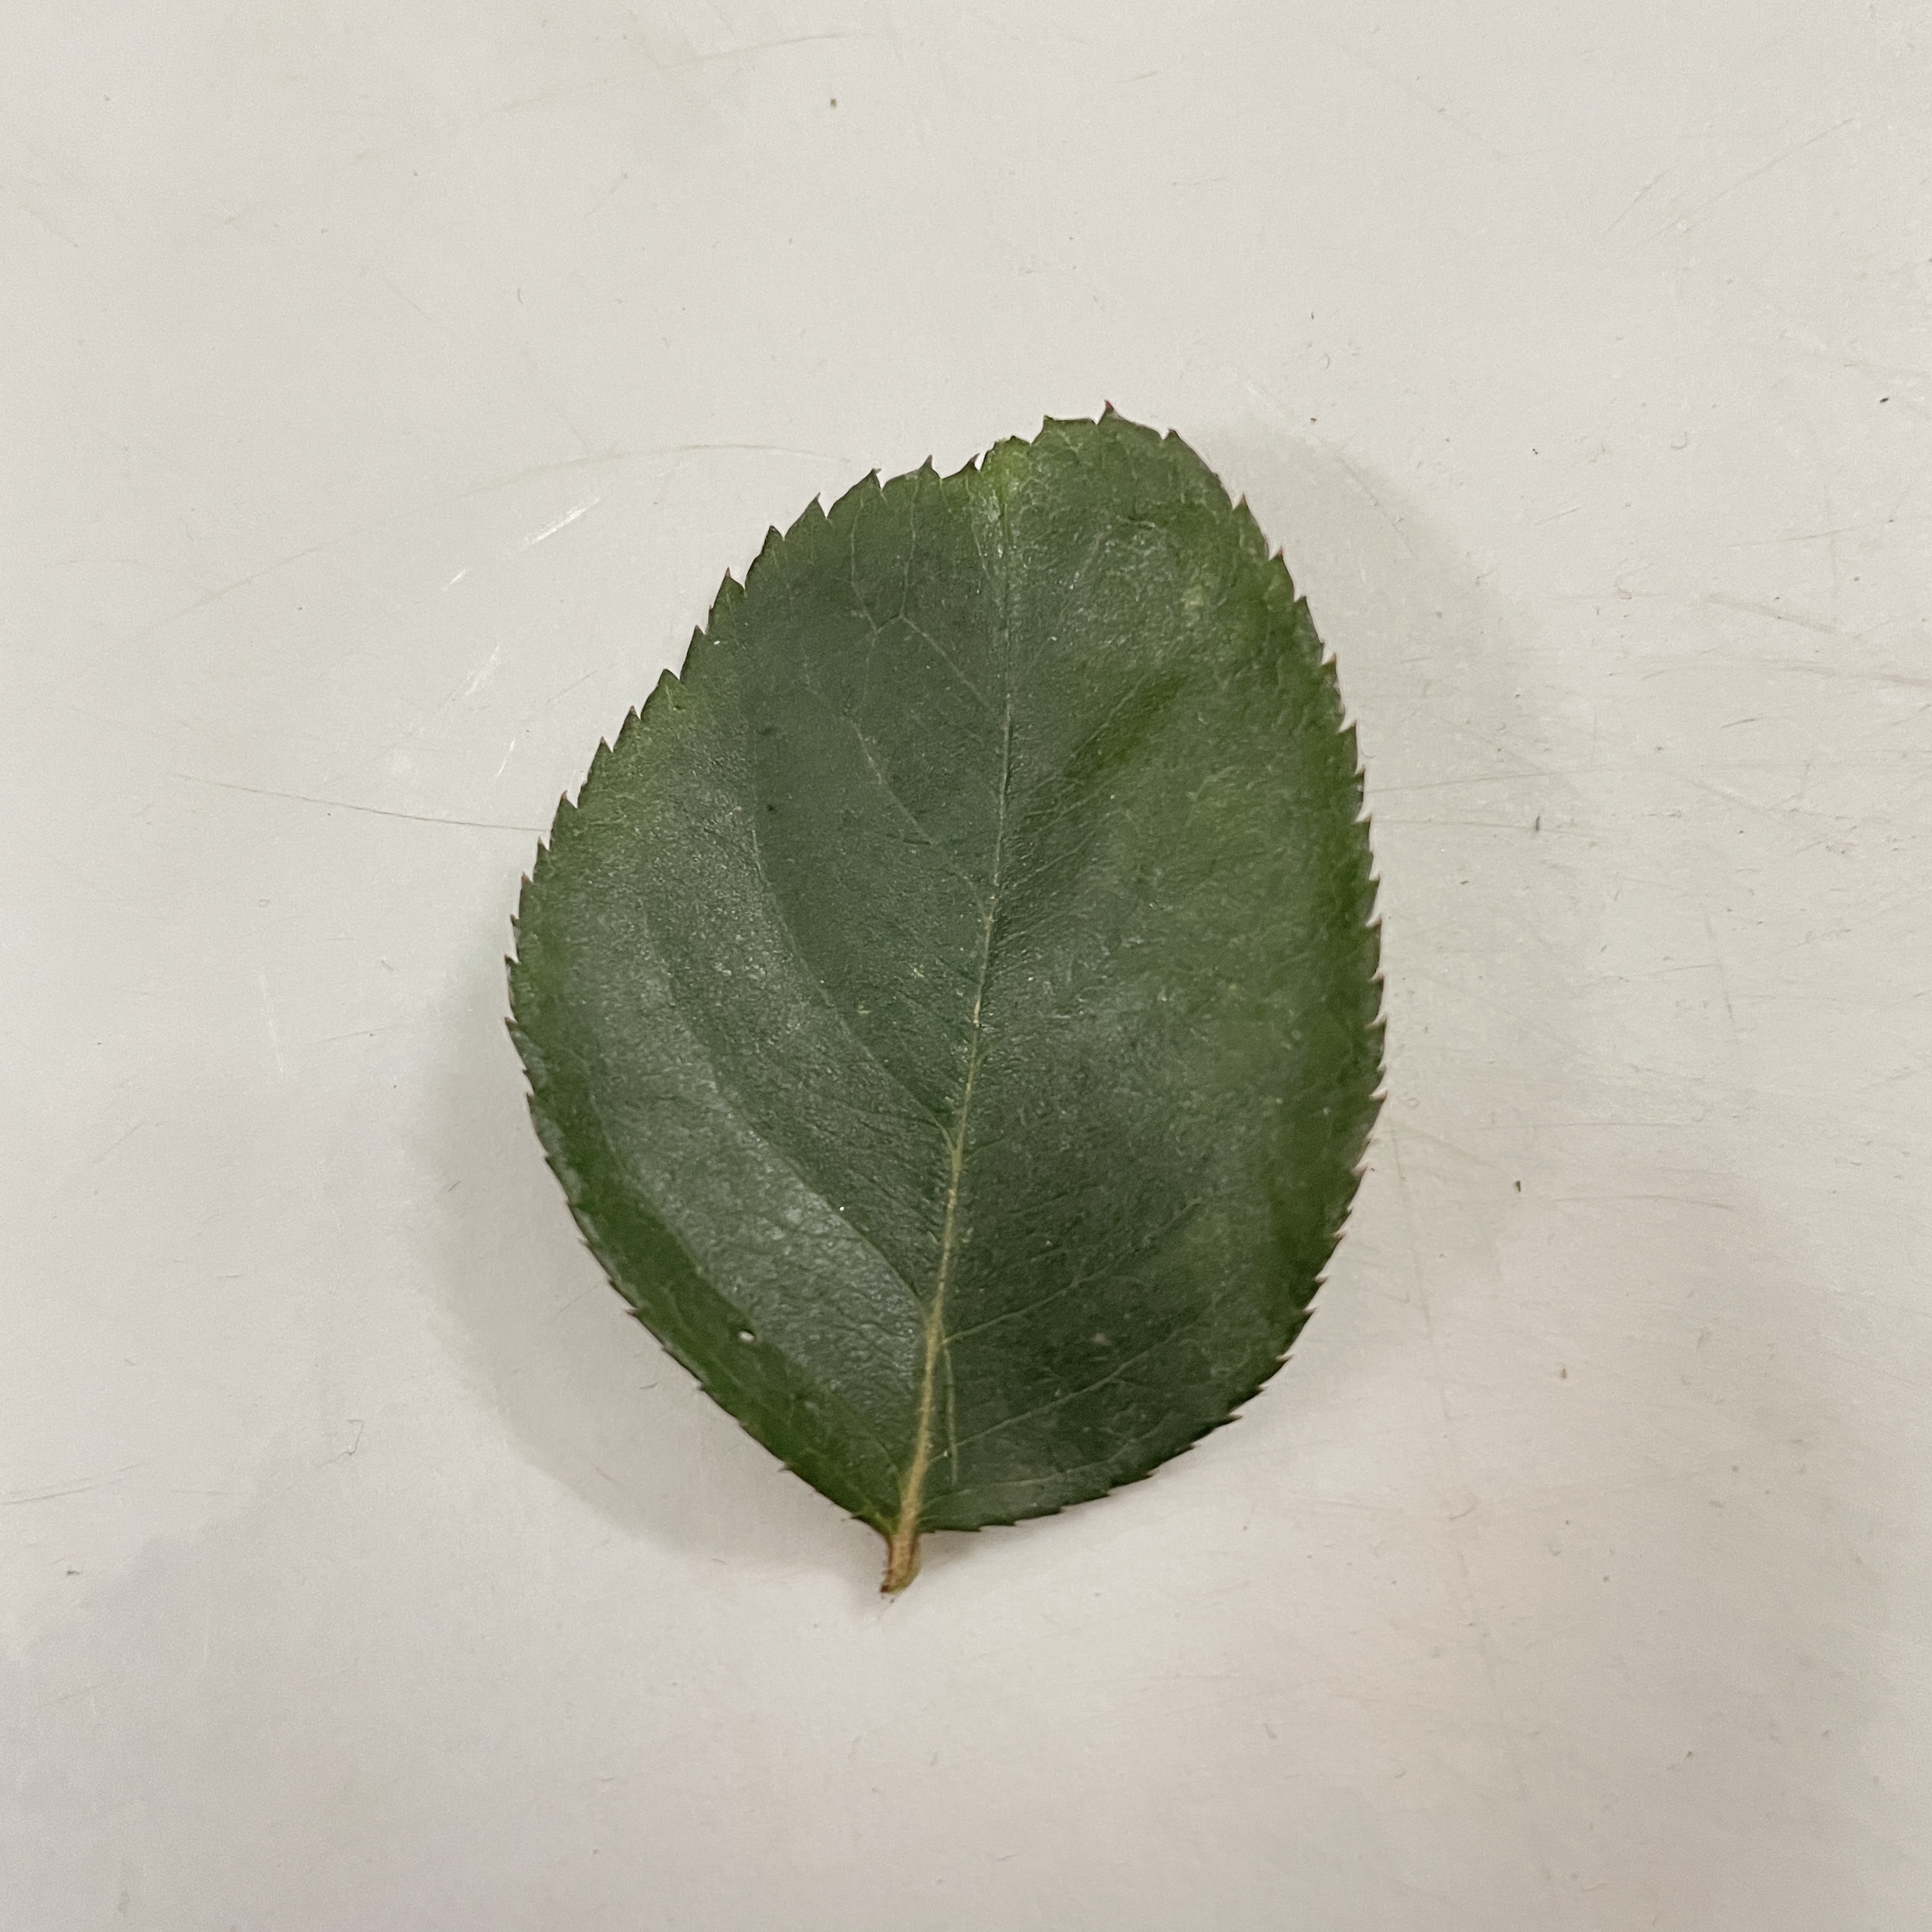
Label: Healthy Leaf